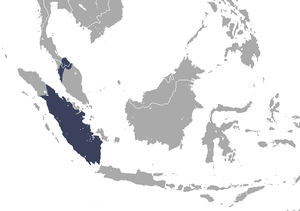
Le Gibbon agile ou Ungko est une espèce de primate de la famille des hylobatidés ou gibbons.